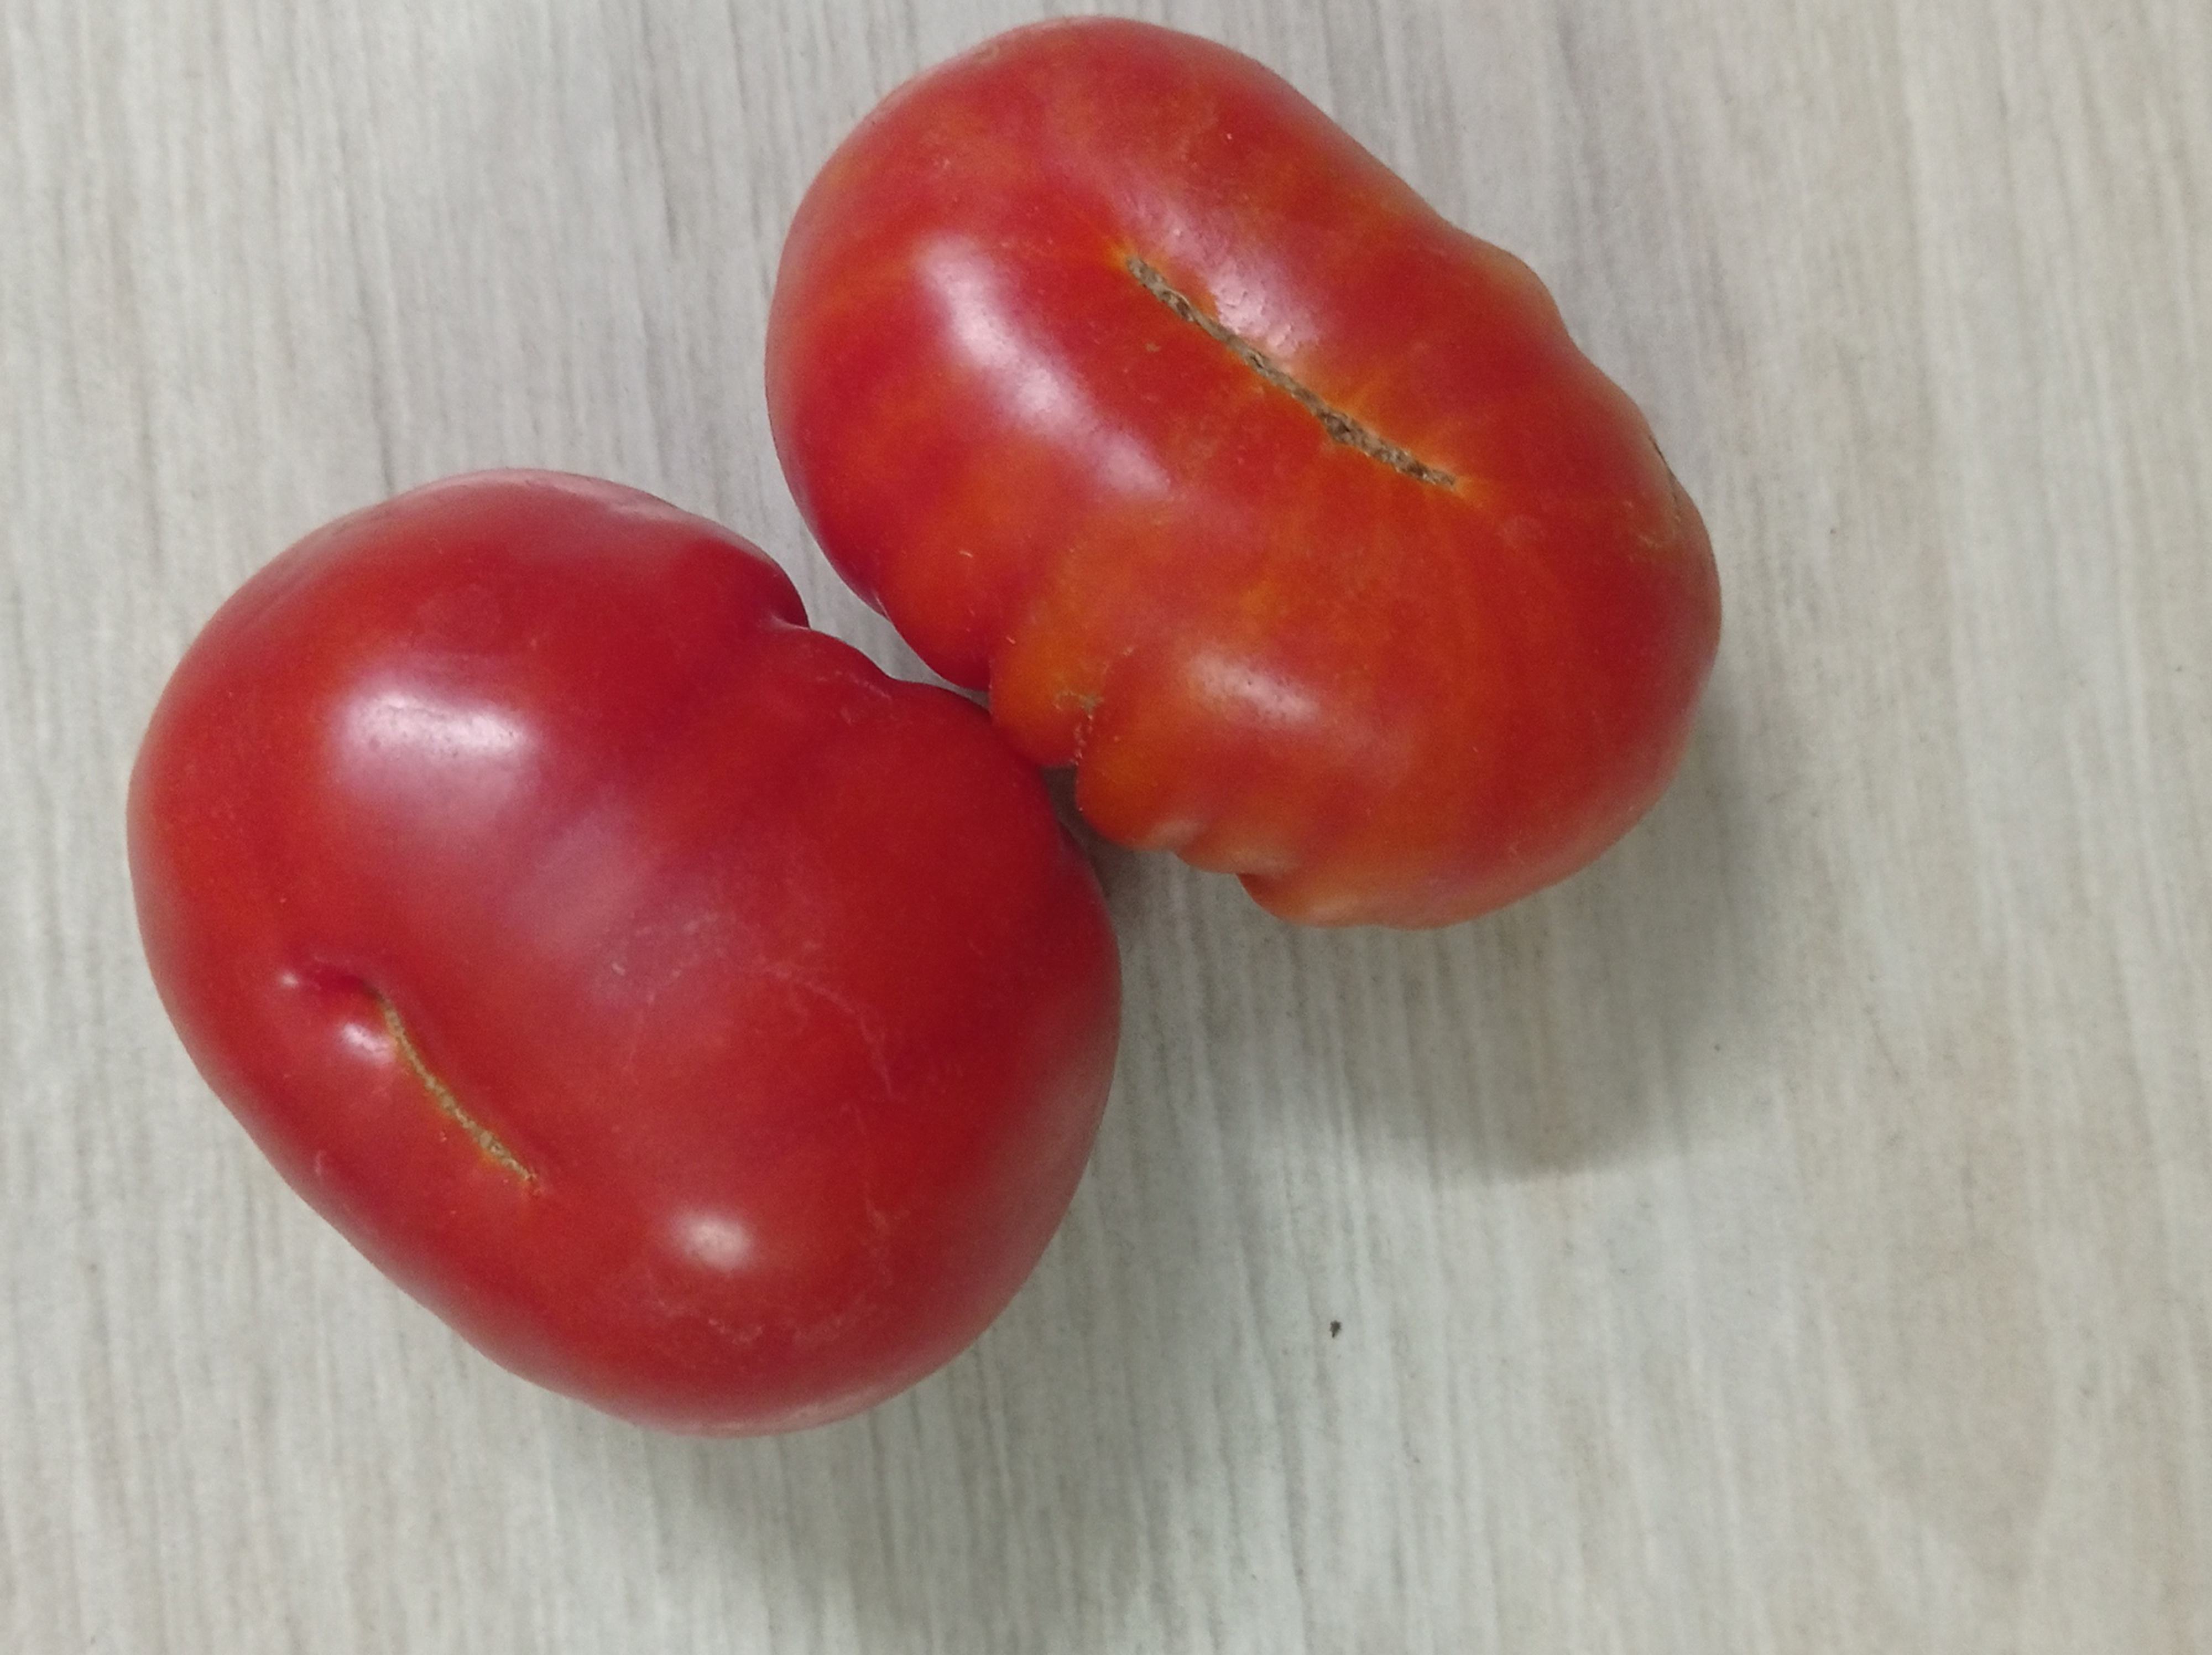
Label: Fresh